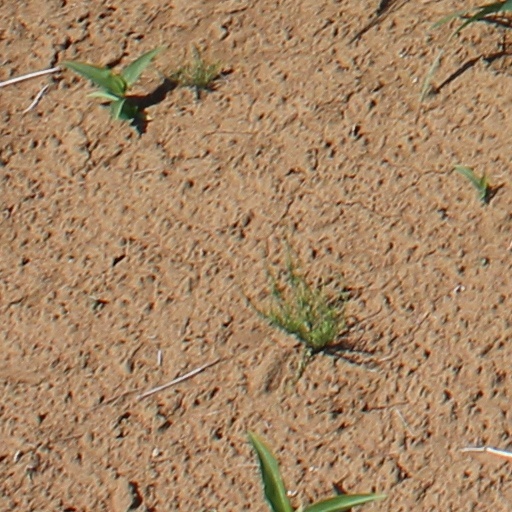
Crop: wheat